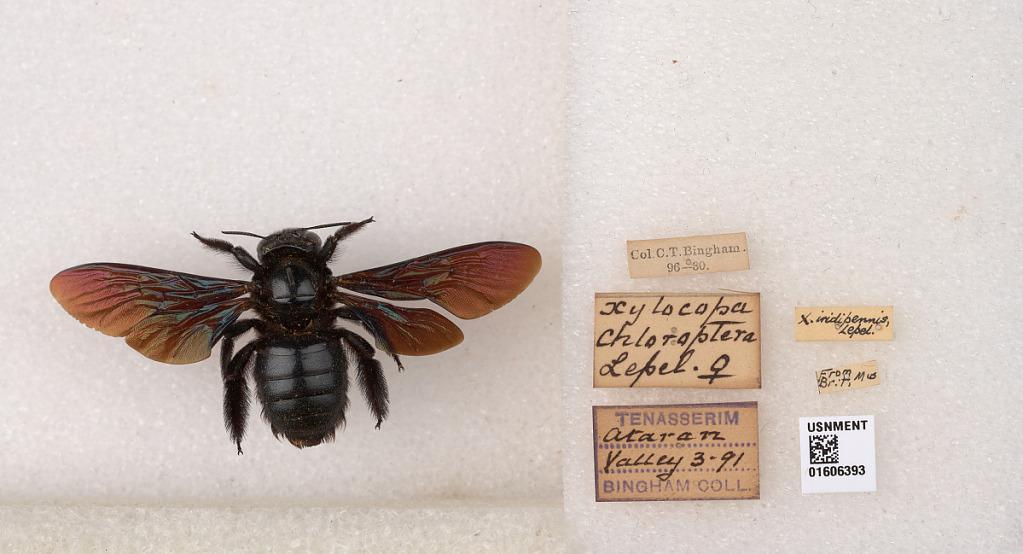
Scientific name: Xylocopa (Biluna) auripennis auripennis Lepeletier
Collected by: C. Bingham
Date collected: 1991-3-1
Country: Myanmar
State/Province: Tanintharyi
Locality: Ataran Valley